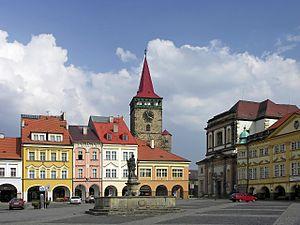
Jičín est une ville de la région de Hradec Králové, en Tchéquie, et le chef-lieu du district de Jičín. Sa population s'élevait à 16 717 habitants en 2020.